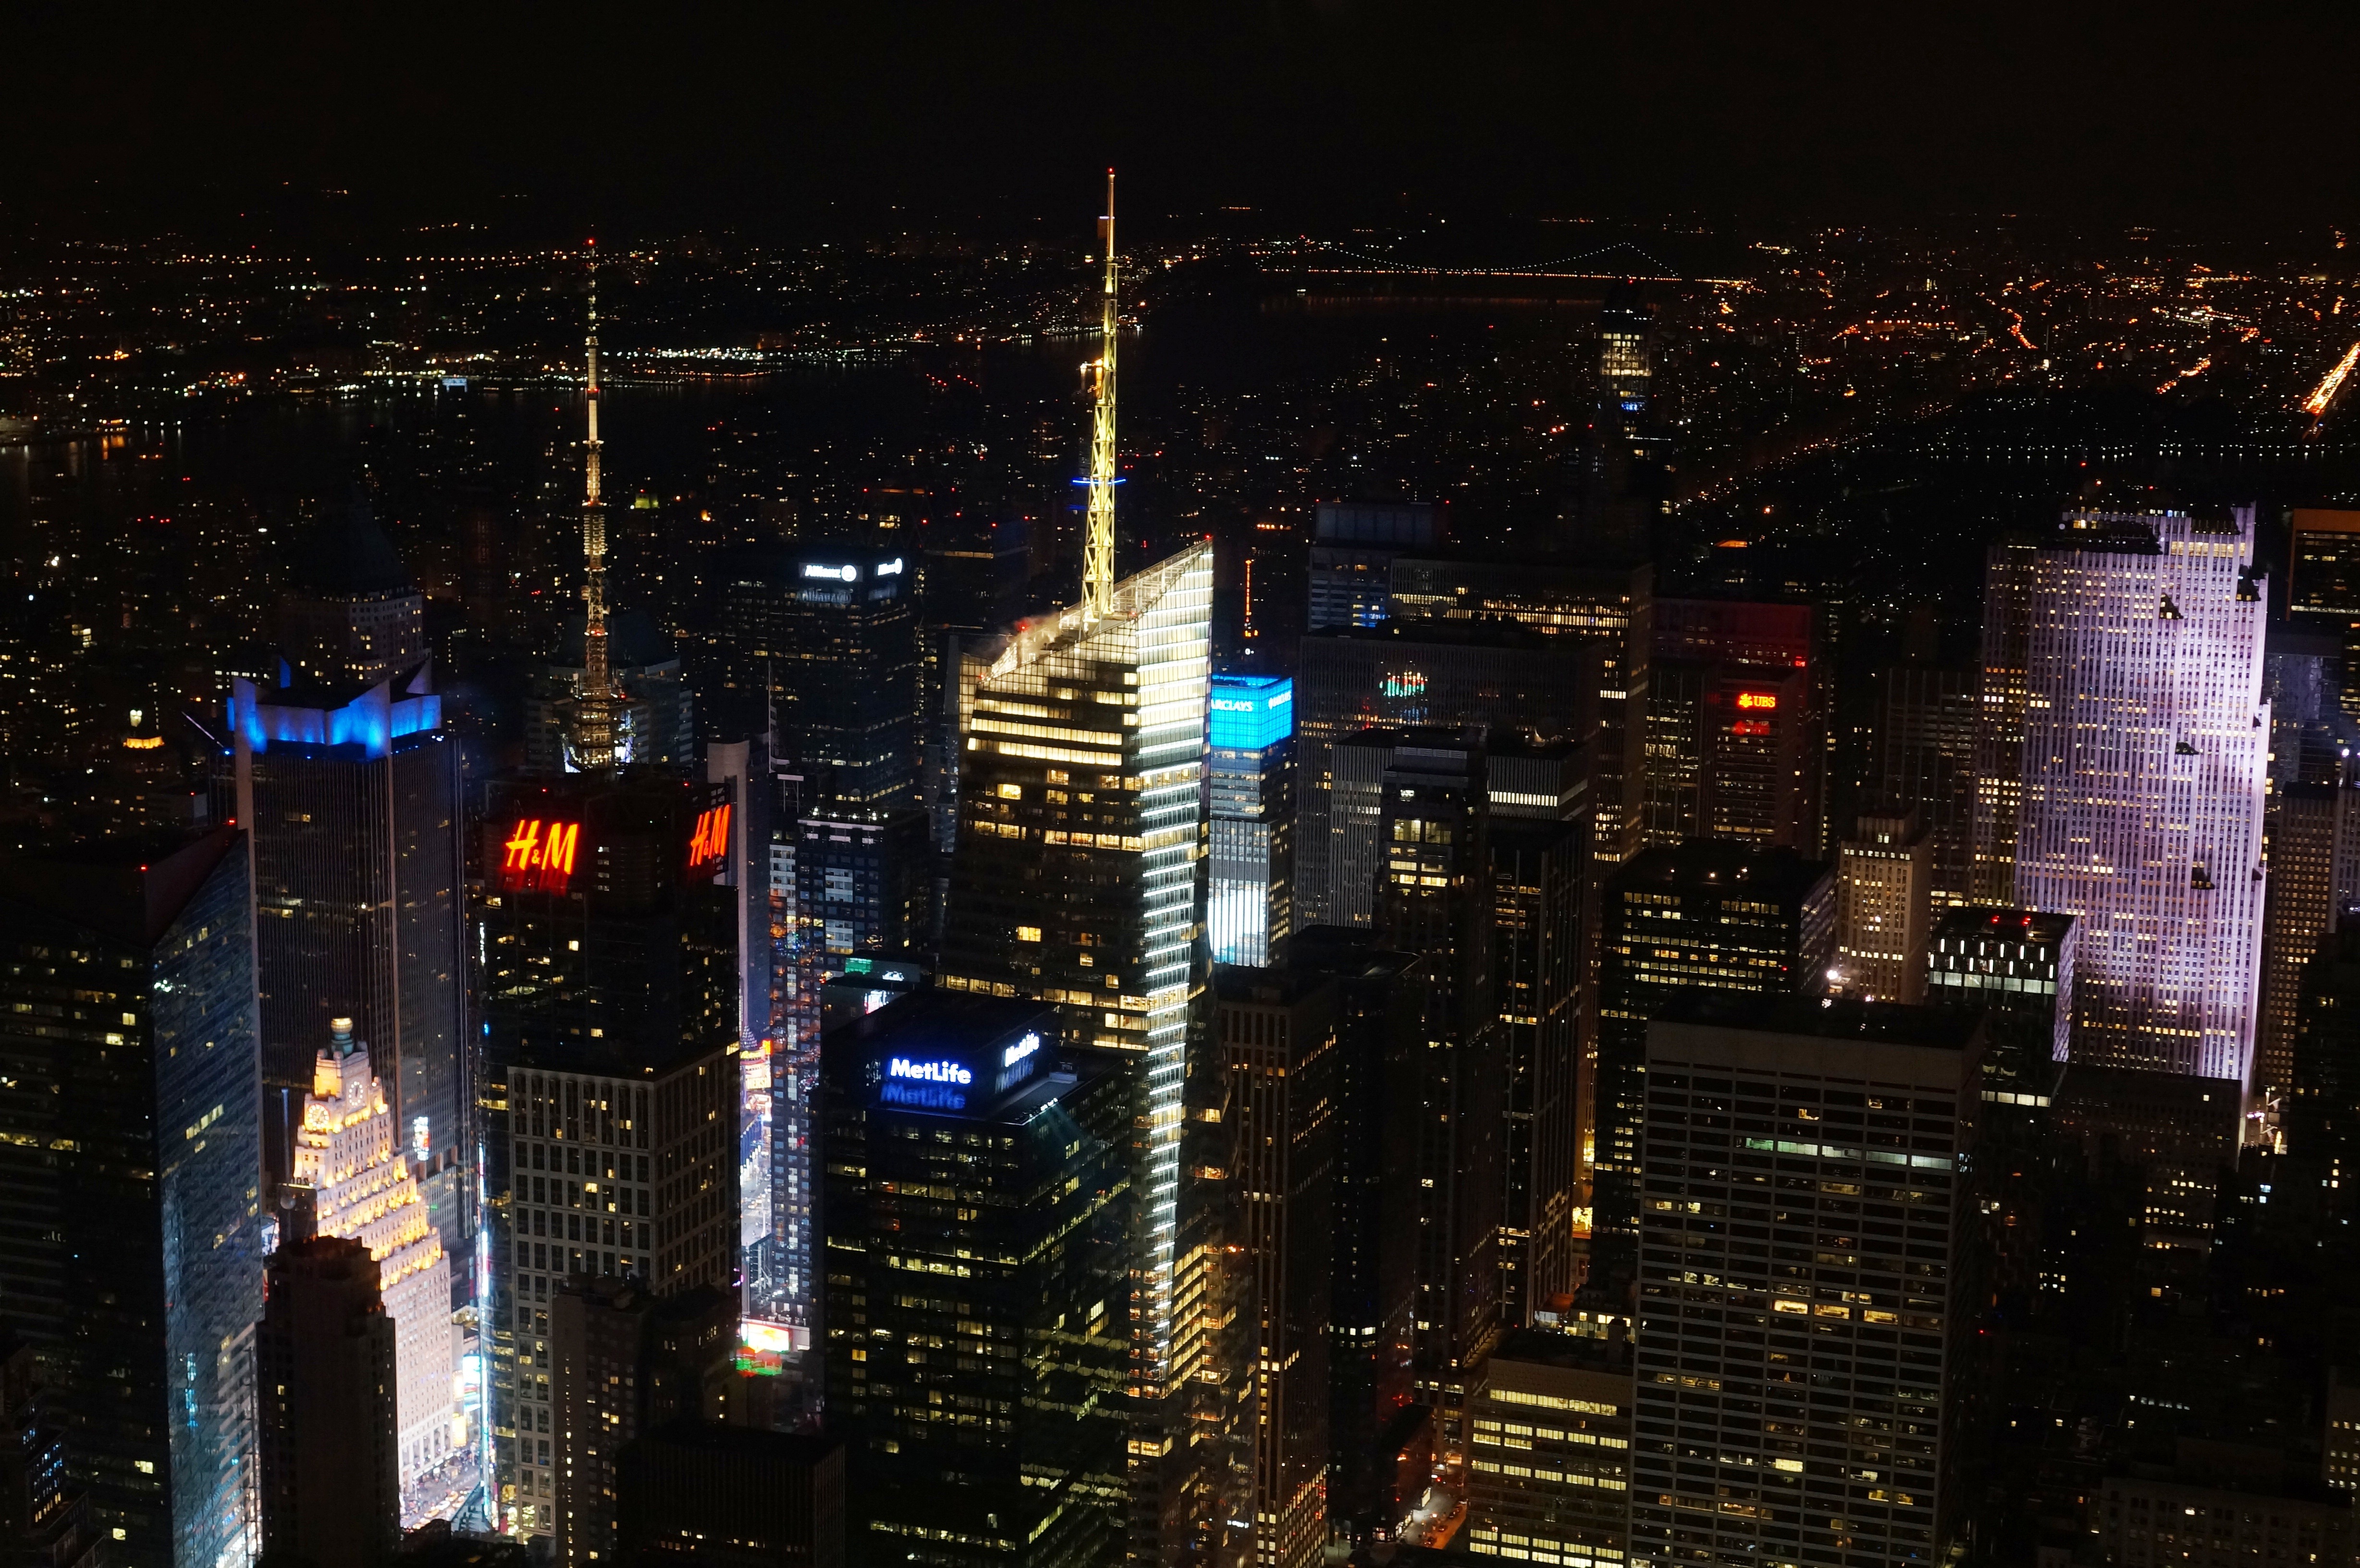
light, skyline, night, city, atmosphere, skyscraper, new york, cityscape, downtown, dusk, evening, reflection, nyc, color, darkness, colorful, lighting, lights, mood, metropolis, night photograph, big city, urban area, human settlement, atmosphere of earth, metropolitan area